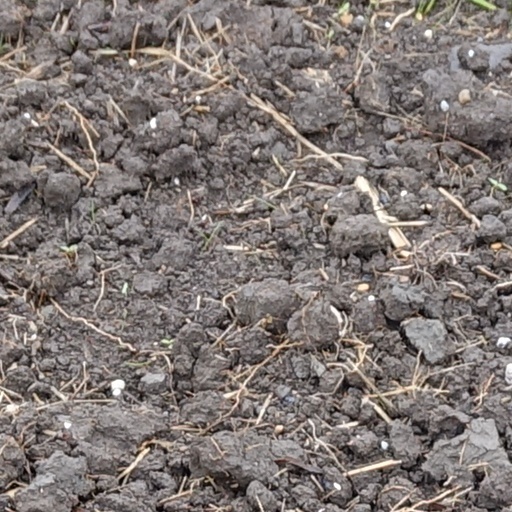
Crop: wheat